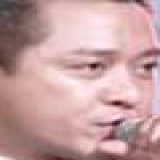
ca sĩ Tuấn Hưng